Viacheslav Suprunenko

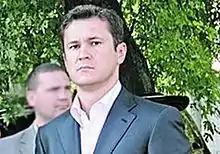
Suprunenko Vyacheslav Ivanovich

In 2003 he graduated from Kyiv National University. T. Shevchenko, specialization: "The constitutional and financial law". He has a PhD in law.